Migrant Mother

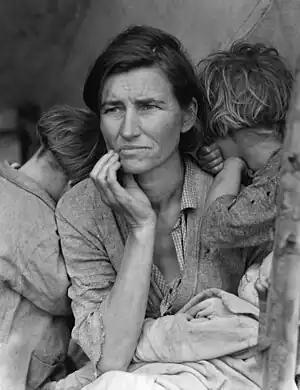

Migrant Mother is a photograph taken in 1936 in Nipomo, California, by American photographer Dorothea Lange during her time with the Resettlement Administration (later the Farm Security Administration). The 28.3 by 21.8 cm (11 1/8 by 8 9/16 in) gelatin silver print depicts a mother anxiously gazing into the distance, with an infant in her lap and two older children huddling close by. The photo captures the plight of migrant farm workers who arrived in California "en masse" looking for employment during the Great Depression. Initially anonymous, the woman in the photo was identified as Florence Owens Thompson in 1978, following the work of a journalist for the California-based newspaper "The Modesto Bee".